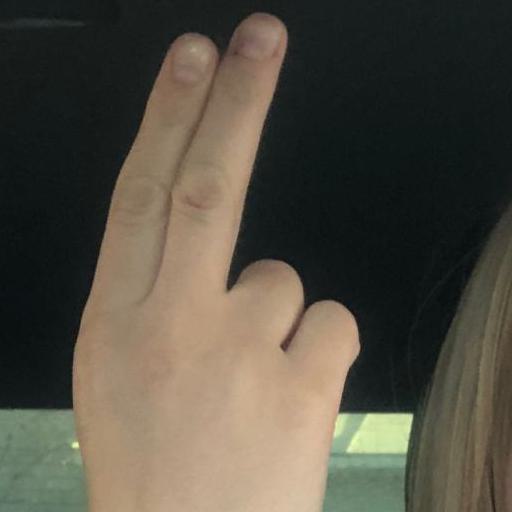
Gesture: two_up_inverted